Utah Jazz

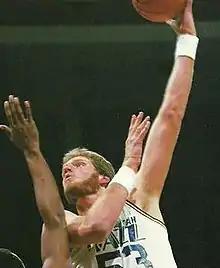
Mark Eaton was a Utah All-Star during the early days of the Stockton-Malone era and was a defensive force

The team's perennial financial woes and instability were somewhat stabilized during April 1985, when auto dealer Larry H. Miller bought 50 percent of the team from Battistone for $8 million. Battistone had been seeking to move the team.